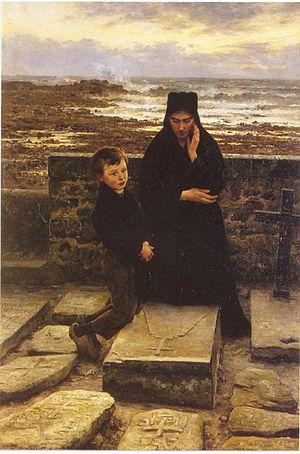
Île-de-Sein, [il də sɛ̃], en breton Enez-Sun, est une commune du département du Finistère, dans la région Bretagne, en France. Elle est essentiellement constituée des îles de Sein et de Kélaourou ainsi que d'îlots avoisinants. La commune fait partie du parc naturel marin d'Iroise et du parc naturel régional d'Armorique.
Émile Renouf est un peintre français, né le 23 juin 1845 à Paris, mort le 4 mai 1894 au Havre. Un quatre-mâts portant le nom d' Émile Renouf a fait naufrage en 1900 près de la Nouvelle-Calédonie.
L'île de Sein, en breton Enez-Sun, est une île française qui a donné son nom à la commune de l'Île-de-Sein.